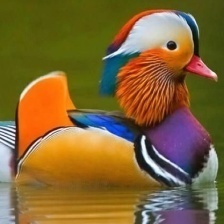
Species: MANDRIN DUCK
Scientific name: AIX GALERICULATA
ImageNet parent category: drake